John Hunyadi

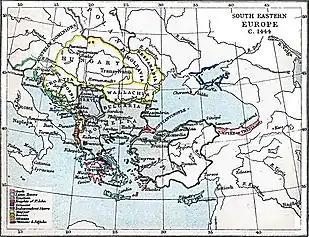
Map of Southeastern Europe, circa 1444

Hunyadi commanded the vanguards and routed four smaller Ottoman forces, hindering their unification. He captured Kruševac, Niš and Sofia. However, the Hungarian troops could not break through the passes of the Balkan Mountains towards Edirne. Cold weather and the lack of supplies forced the Christian troops to stop the campaign at Zlatitsa. After being victorious in the Battle of Kunovica, they returned to Belgrade in January and Buda in February 1444.